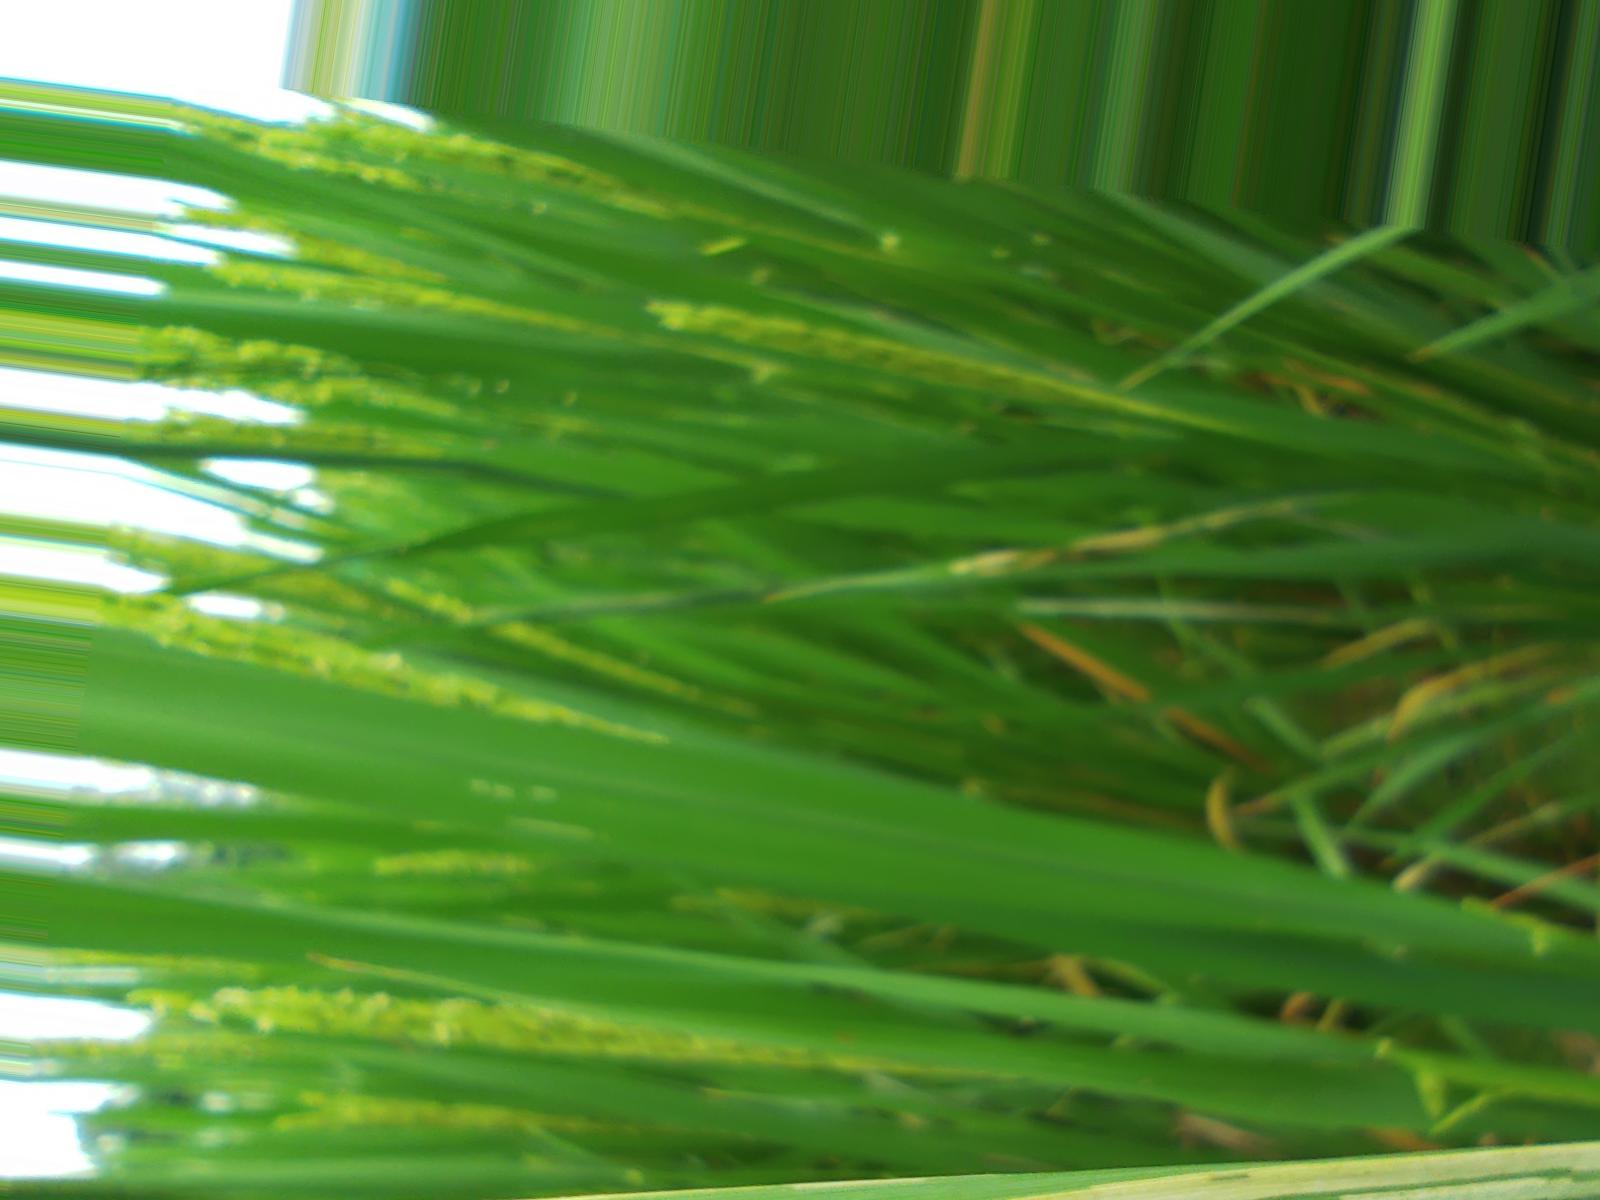
Nhãn: Sâu gai ( Hispa )